Samuel Robail

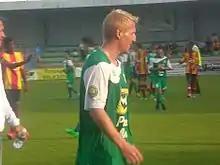
Robail in August 2015

Samuel Robail (born 2 June 1985) is a French professional footballer who plays as a midfielder for Iris Club de Croix.